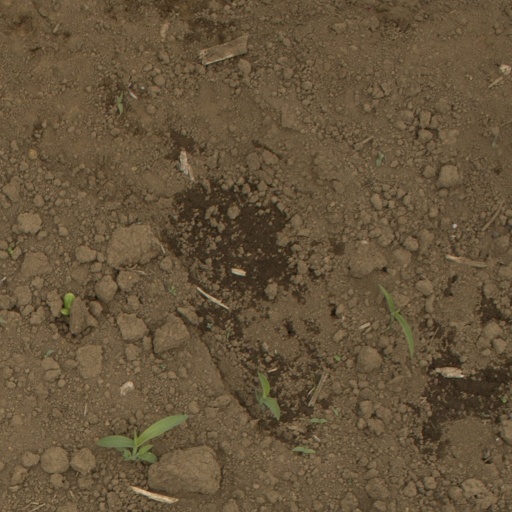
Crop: Jerusalem artichoke